Jentezen Franklin

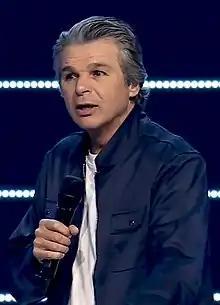
Franklin in 2019

Jentezen Franklin is an American evangelical pastor, author, and televangelist. He is the senior pastor of Free Chapel, a multi-site church based in Gainesville, Georgia, and author of "Right People, Right Place, Right Plan"; "Fasting"; "Fear Fighters" and "The Spirit of Python".